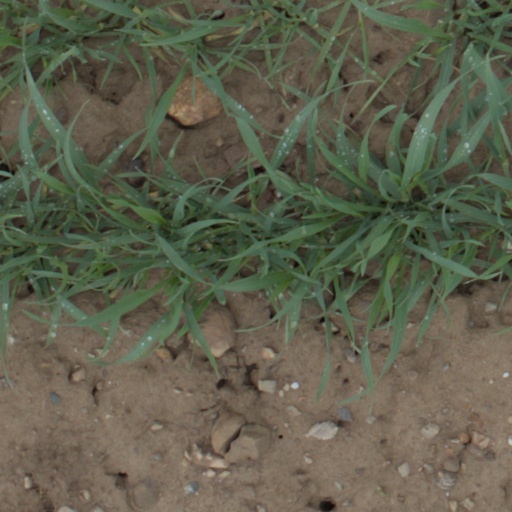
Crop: wheat